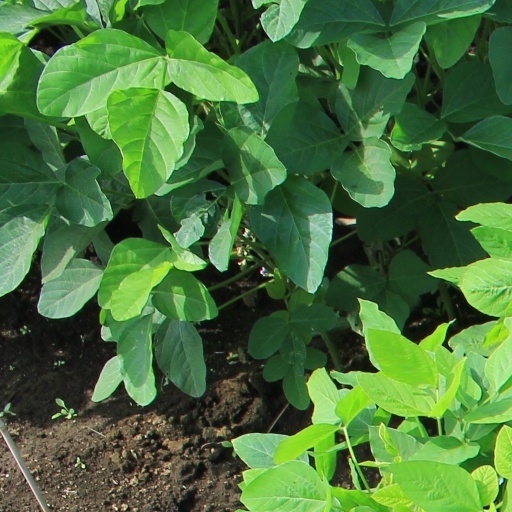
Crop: soybean